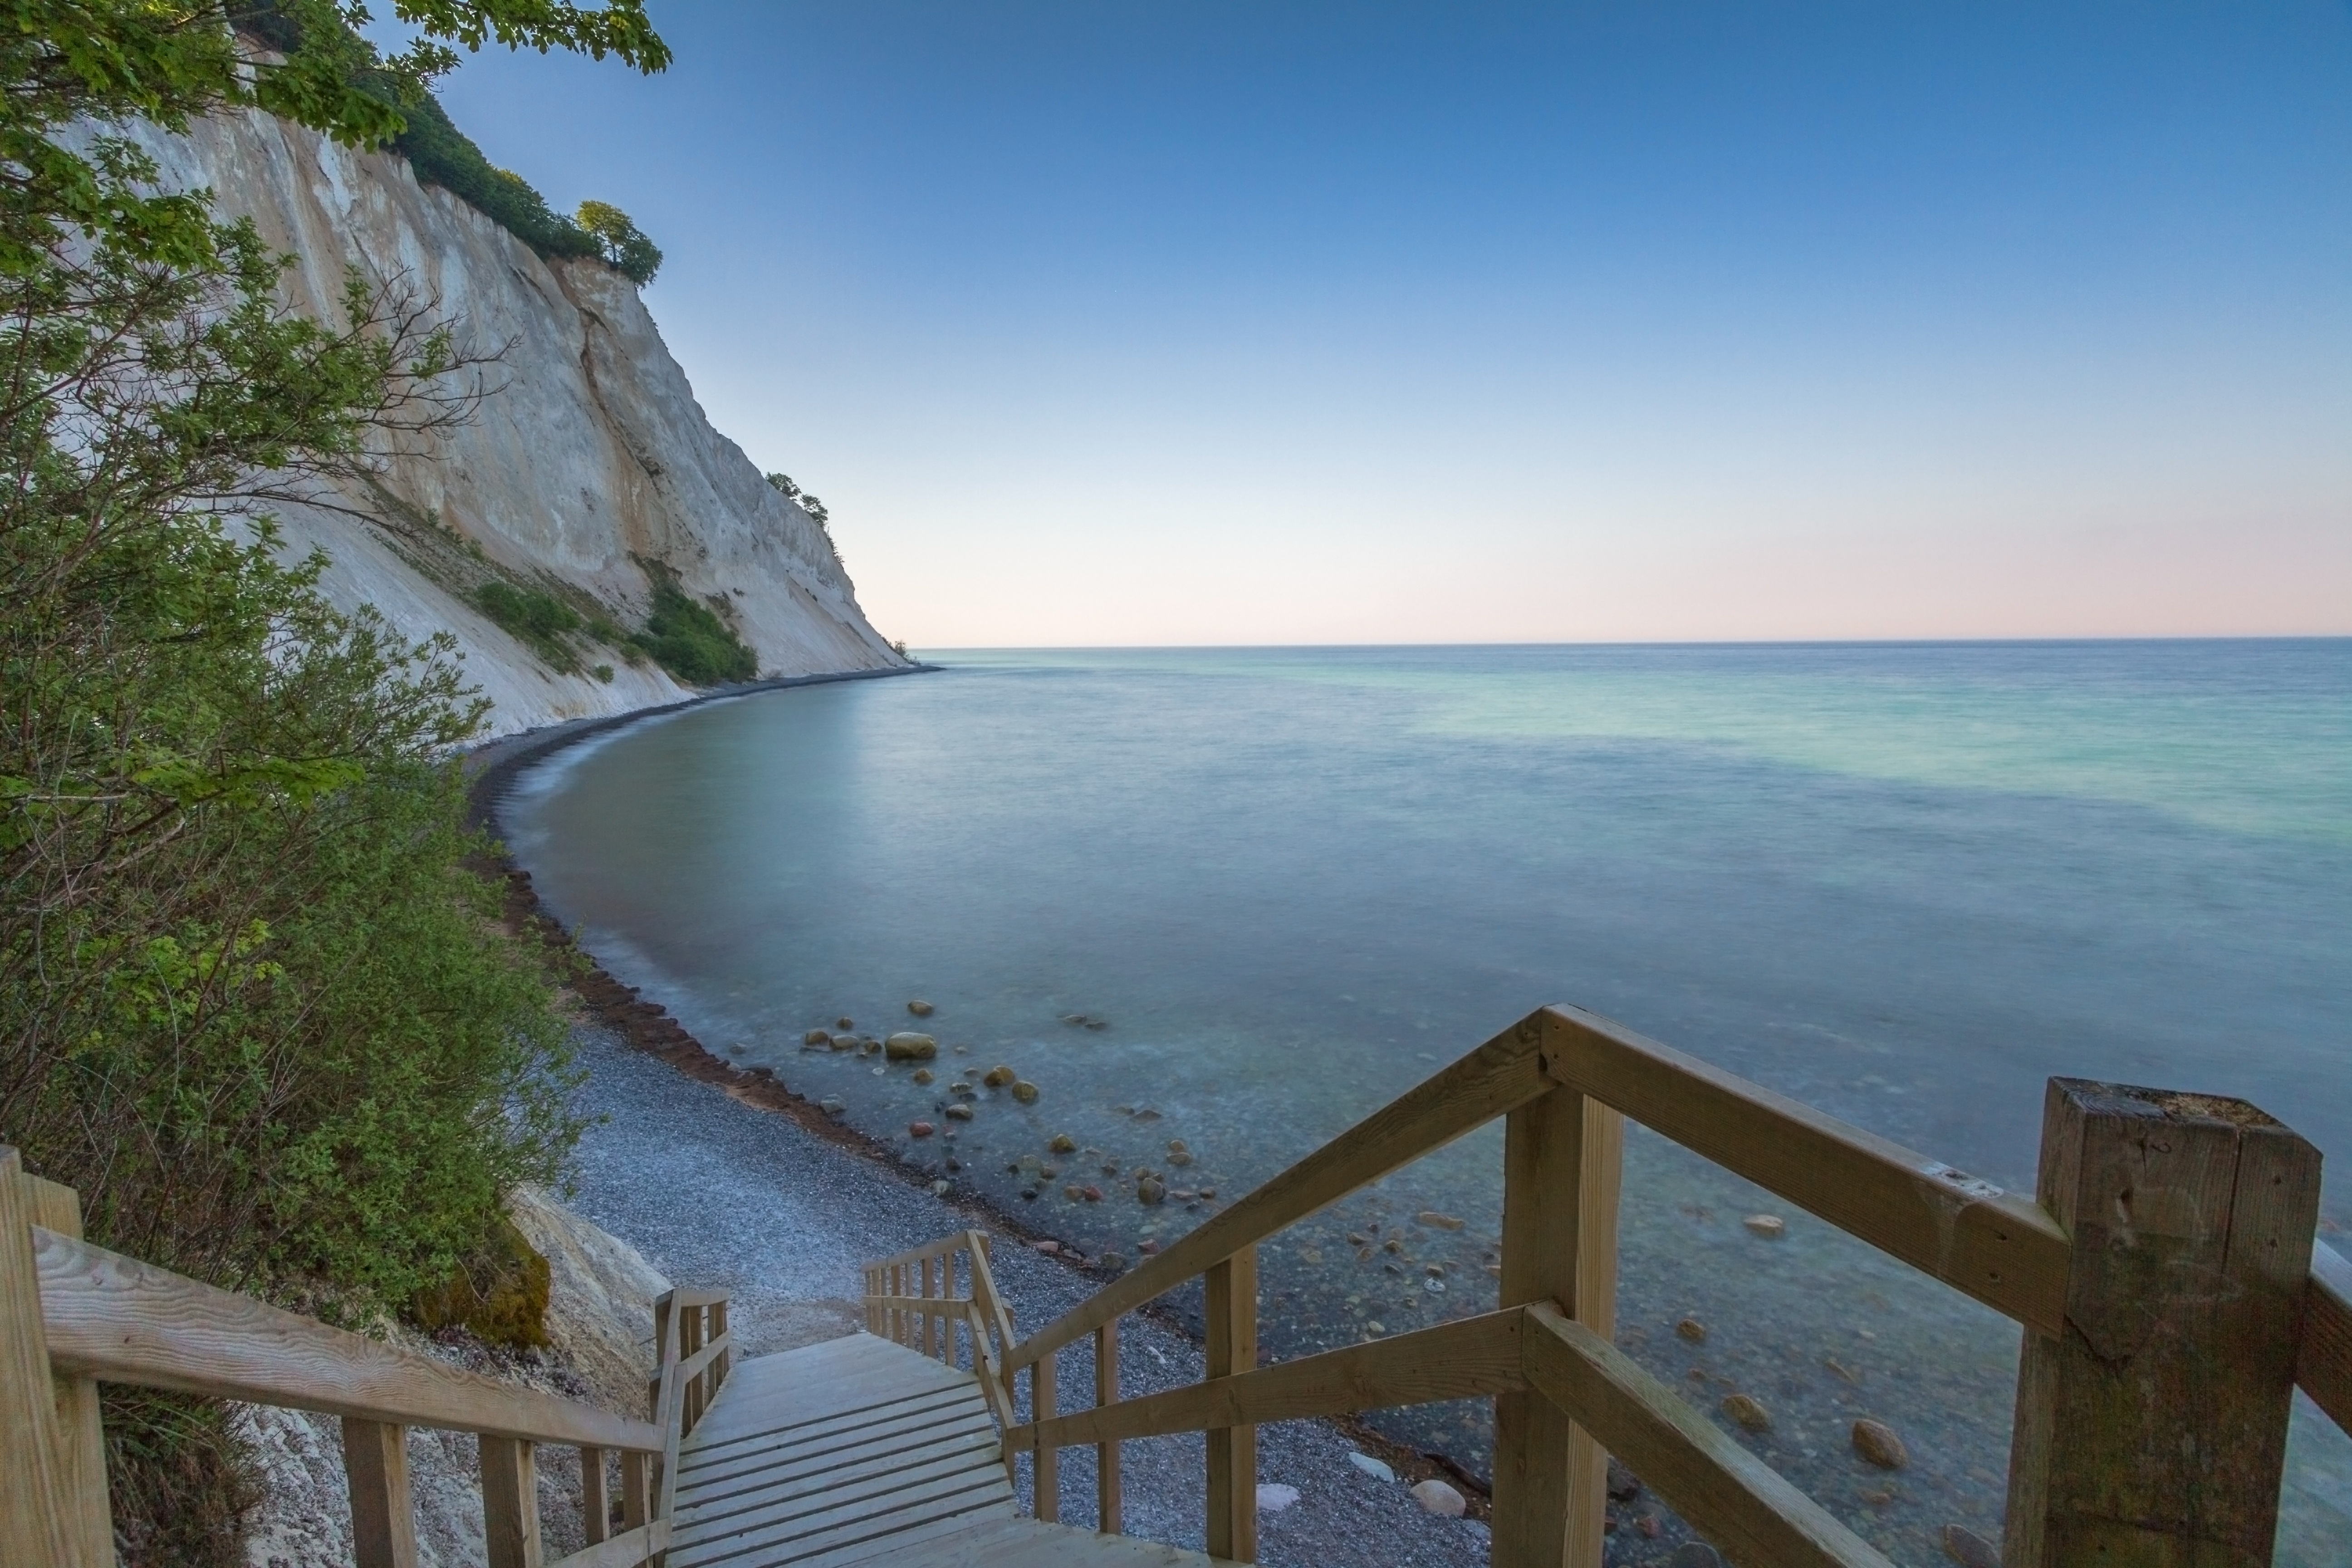
beach, landscape, sea, coast, water, nature, rock, ocean, sky, shore, lake, view, vacation, cliff, clear, holiday, bay, blue, rest, terrain, body of water, blue sky, sunny, bank, tour, stairs, denmark, hell, tourist attraction, cape, baltic sea, white cliffs, wood stairs